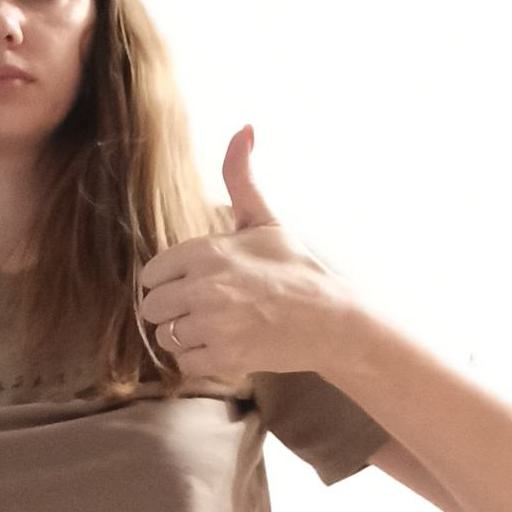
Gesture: like